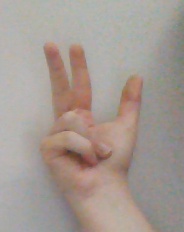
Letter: al